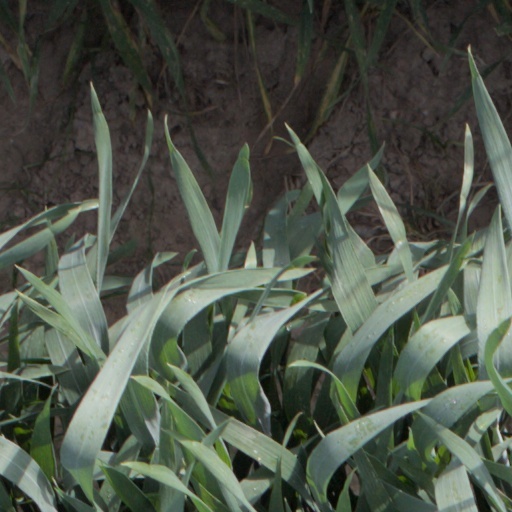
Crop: wheat